List of birds of Brazil

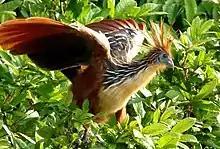
Hoatzin

Order: OpisthocomiformesFamily: Opisthocomidae